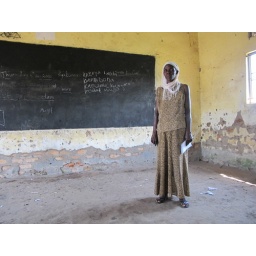
Idah standing in a classroom where rising damp is destroying the walls.